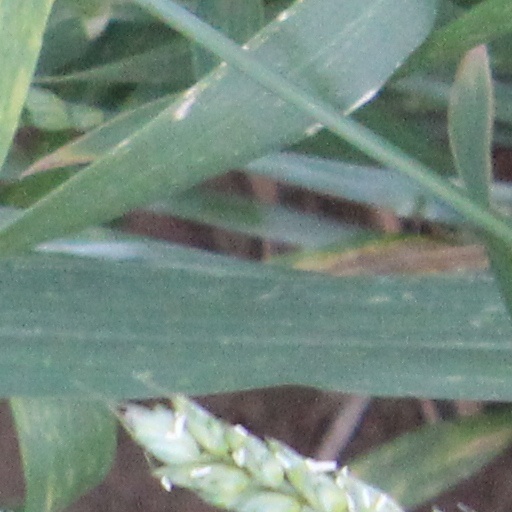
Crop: wheat